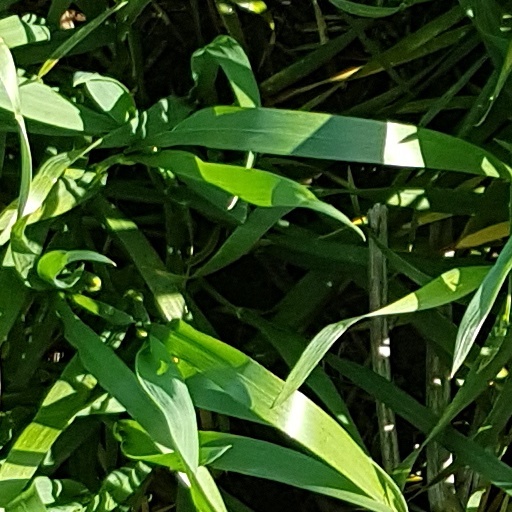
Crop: wheat